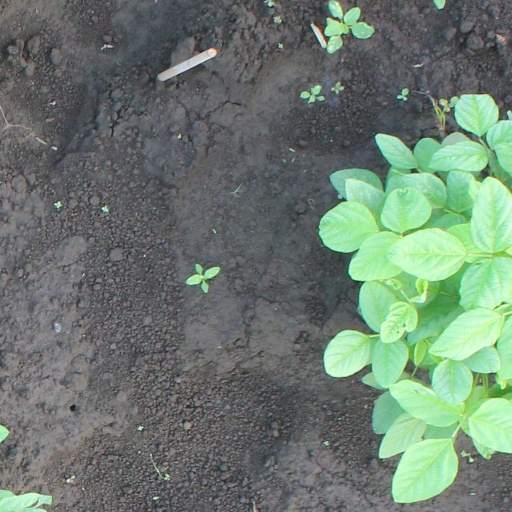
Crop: soybean